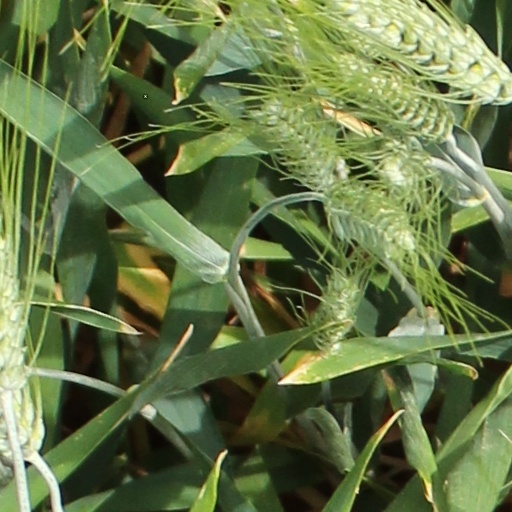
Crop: wheat